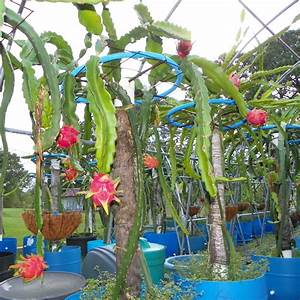
Label: Dragonfruit